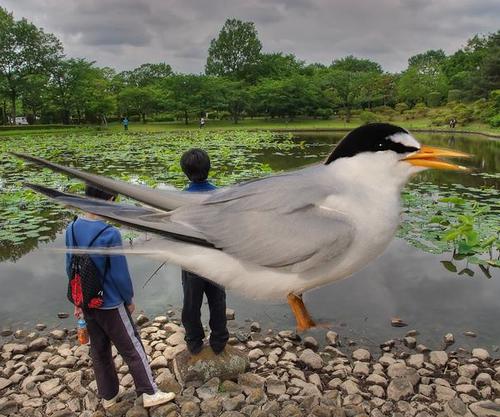
Bird species: Least_Tern
Bird type: waterbird
Background: water